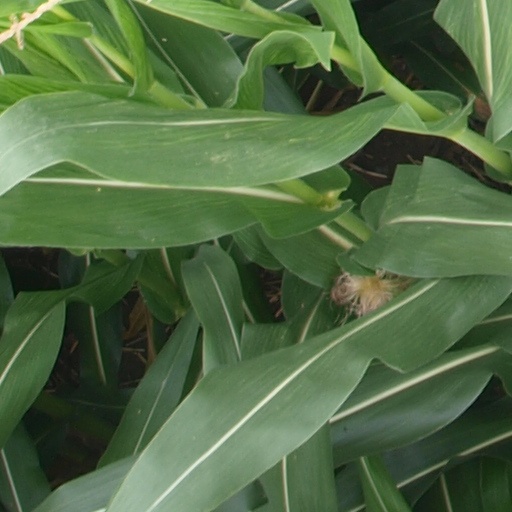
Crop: maize; corn